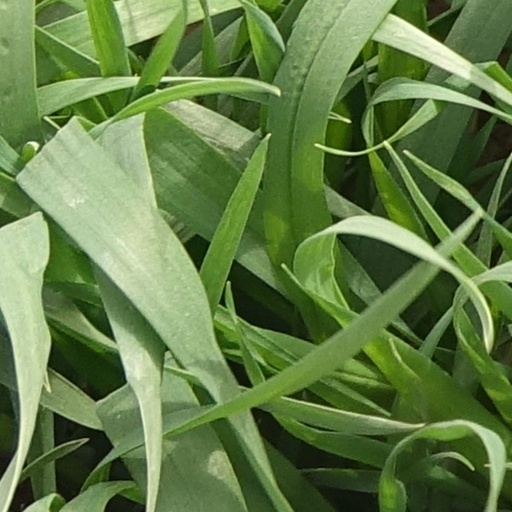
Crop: wheat